Agriculture in Serbia

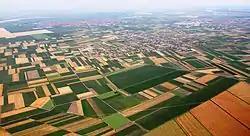
Around 44.8% of Serbia's total area is used arable land

Agriculture in Serbia is an important sector of the Economy of Serbia comprising 6.0% of GDP and is valued at 2.416 billion euros (as of 2017).